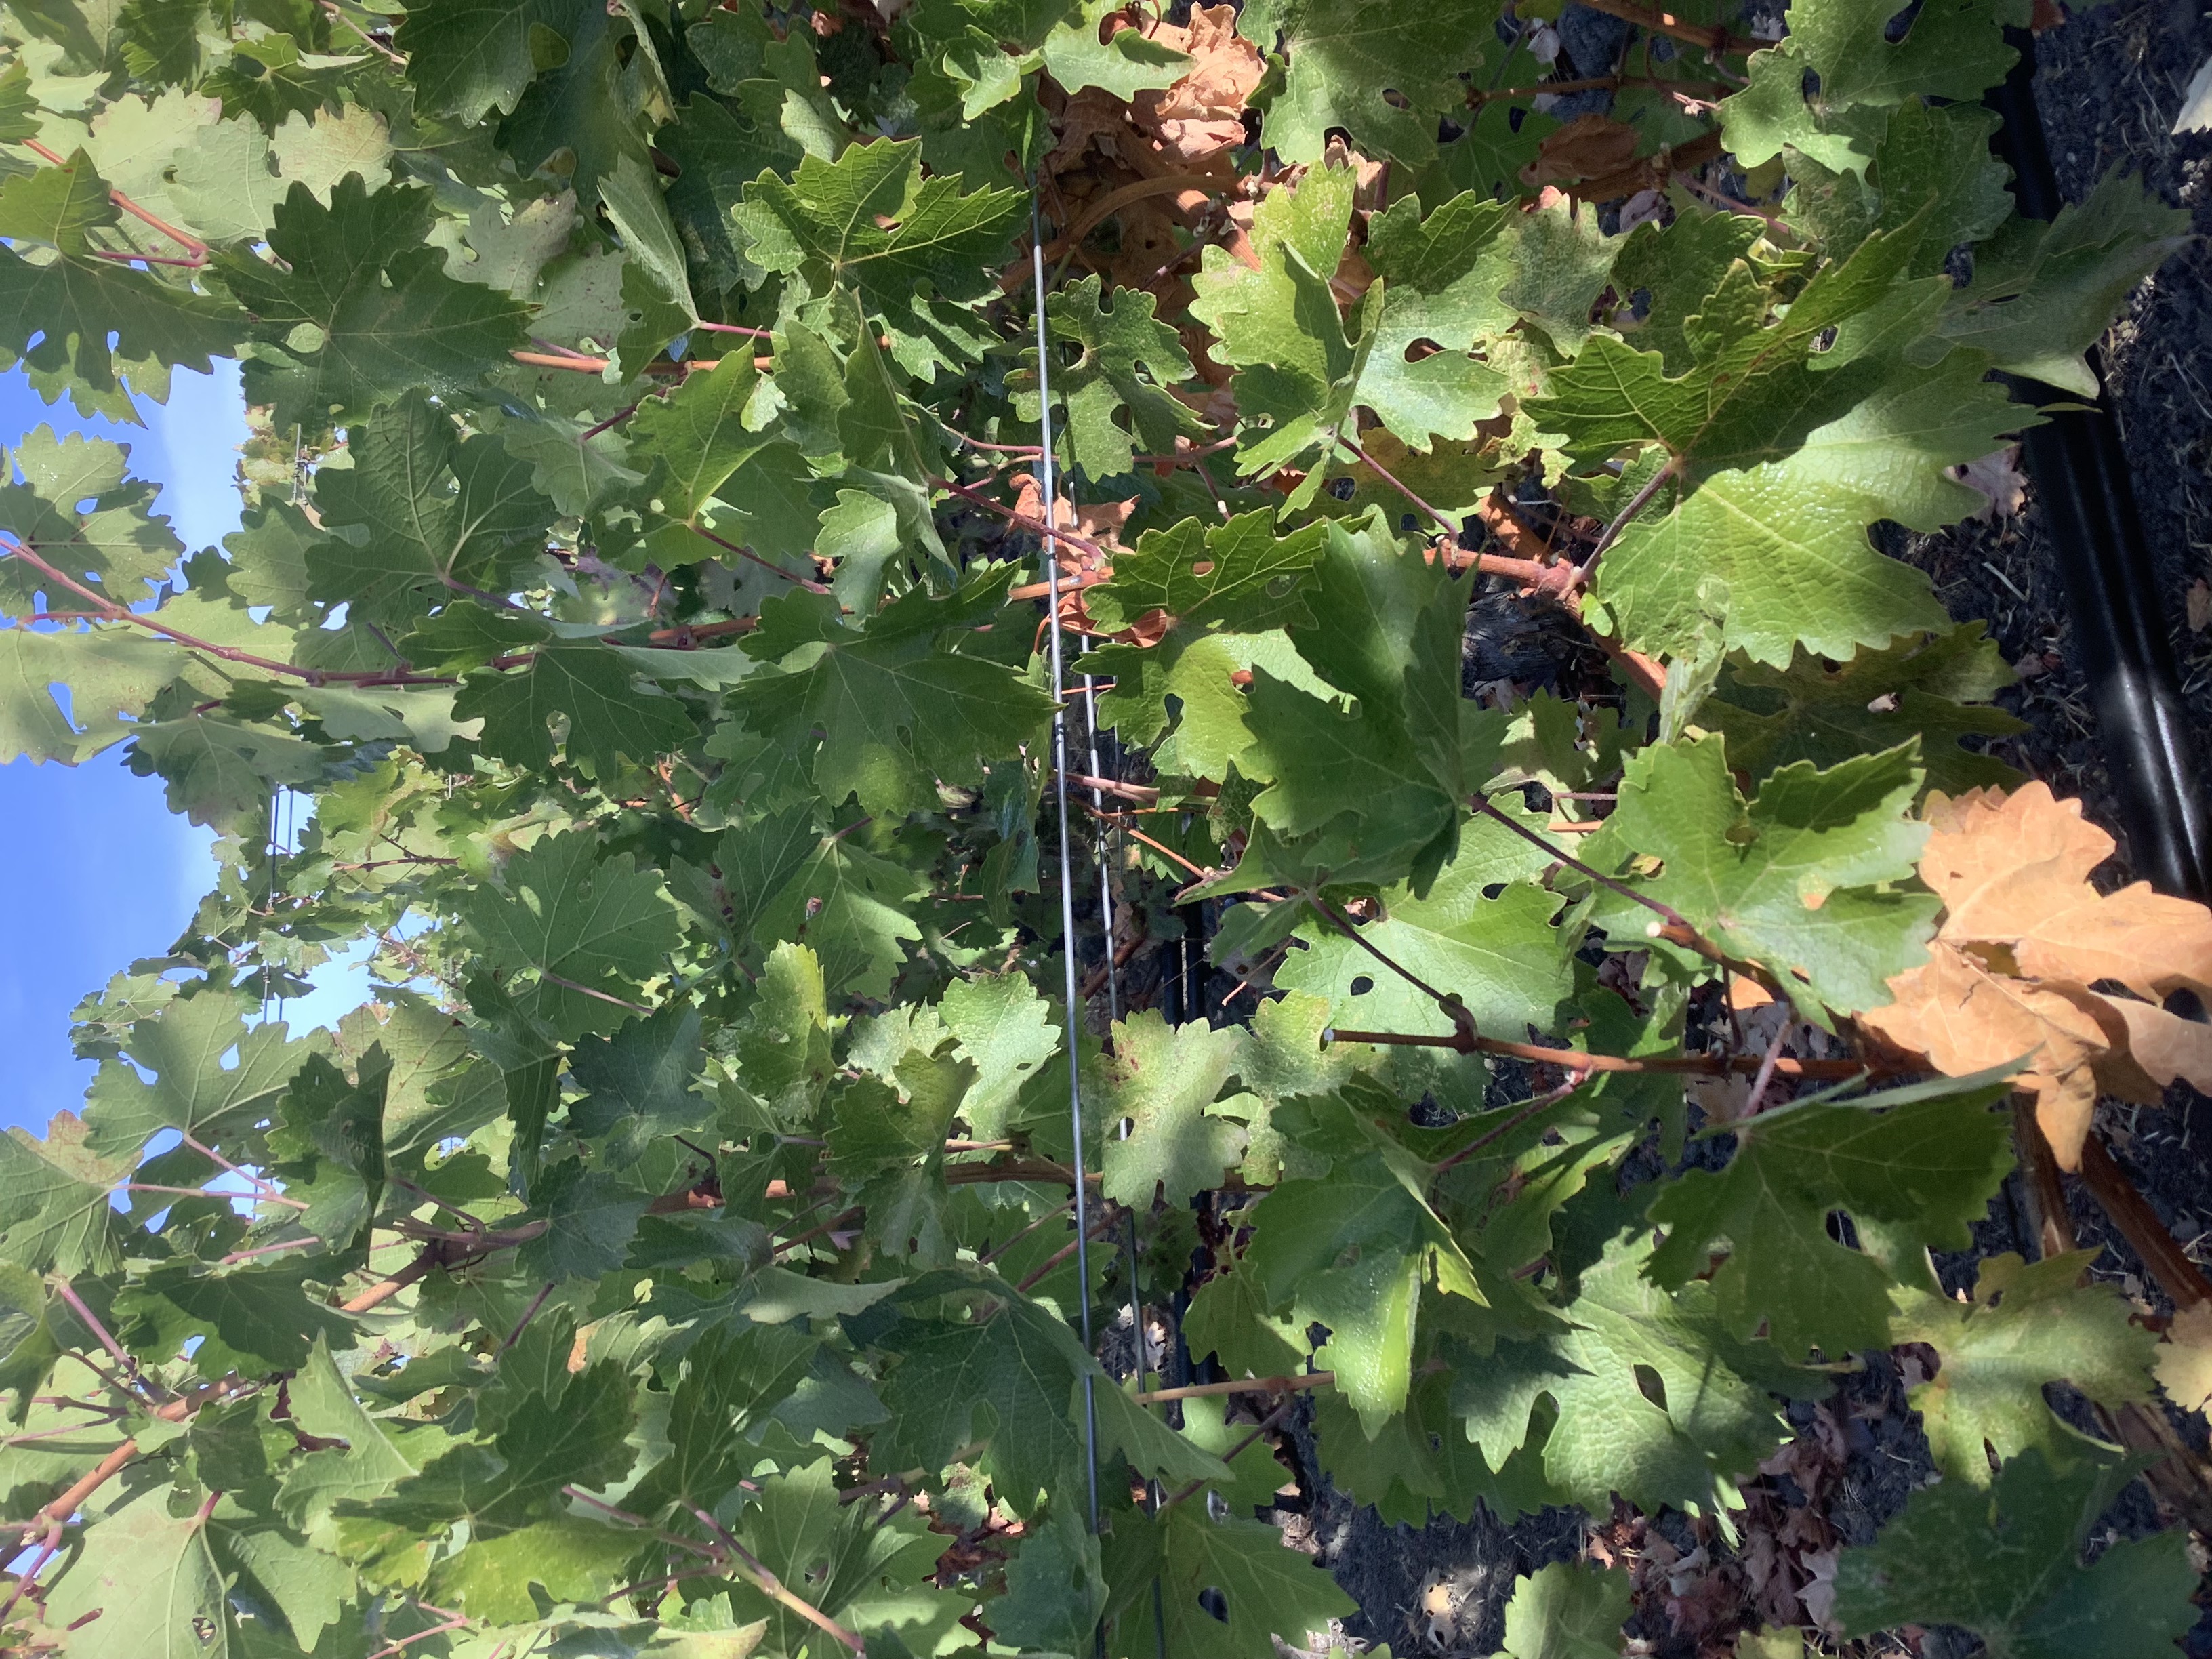
Label: No Virus